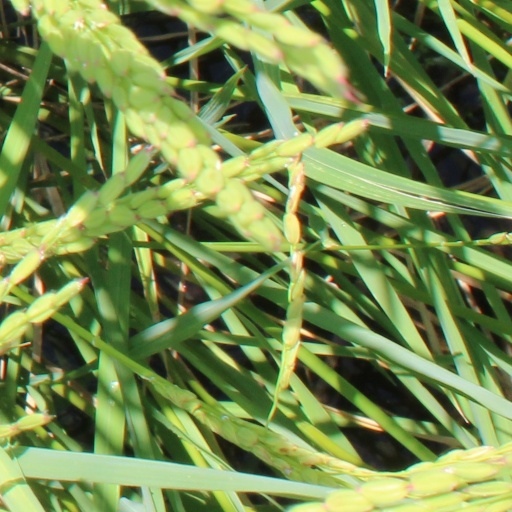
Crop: rice